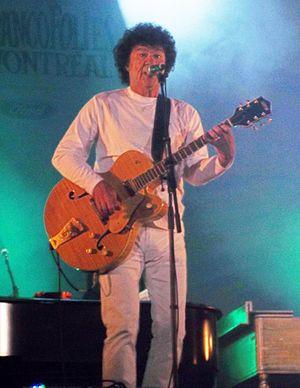
Robert Charlebois en spectacle dans le cadre des FrancoFolies de Montréal le 13 juin 2012
Le Festival international de la jeunesse francophone, la Superfrancofête, a eu lieu à Québec du 13 au 24 août 1974. Plus de 100 000 festivaliers venus de 25 pays ont participé à l'ouverture de cette rencontre culturelle et sportive tenue à l’initiative de l’Agence de coopération culturelle et technique et réalisée avec le concours des gouvernements du Québec et du Canada. La programmation particulièrement novatrice de l’événement en a fait une fête populaire très réussie qui a marqué l’imaginaire des citoyens de Québec, ville qui accueillait son premier grand événement international.